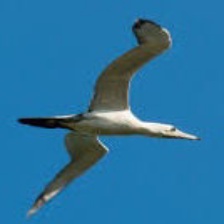
Species: ABBOTTS BOOBY
Scientific name: PAPASULA ABBOTTI